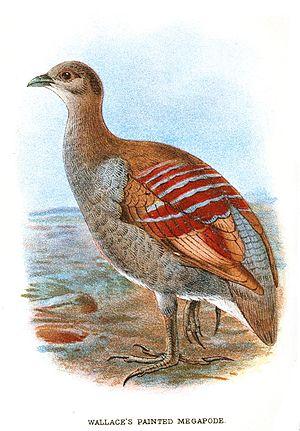
Le Mégapode de Wallace est une espèce d'oiseaux de la famille Megapodiidae. C'est la seule espèce du genre Eulipoa.